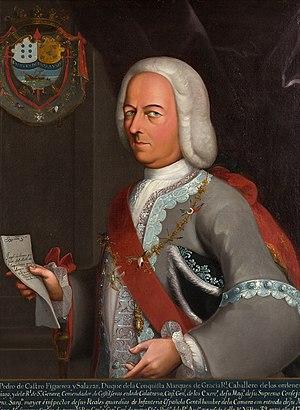
Pedro de Castro y Figueroa, duc de la Conquista et marquis de Gracia Real était un officier de l'armée espagnole puis Vice-roi de Nouvelle-Espagne du 17 août 1740 au 22 août 1741.